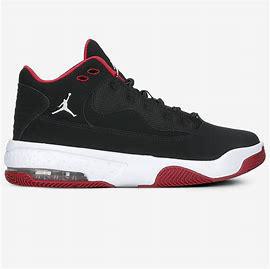
Brand: Jordan
Model: Max Aura 2